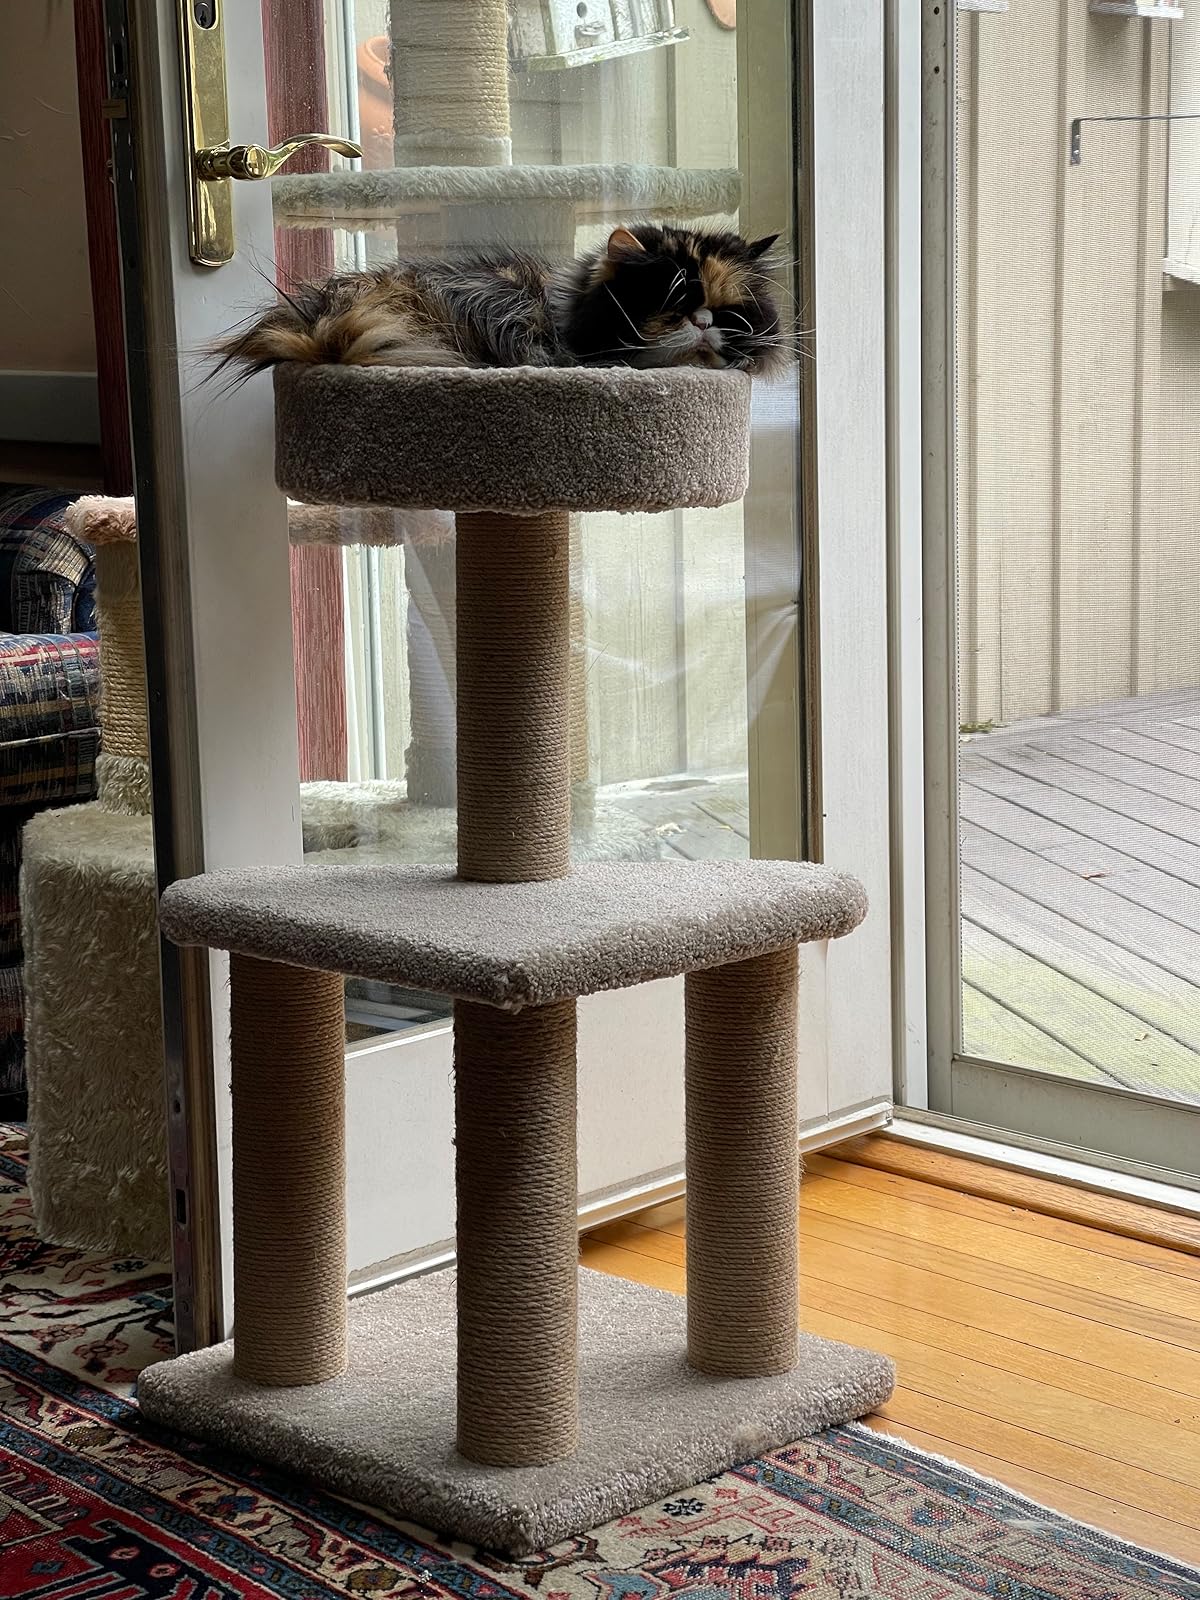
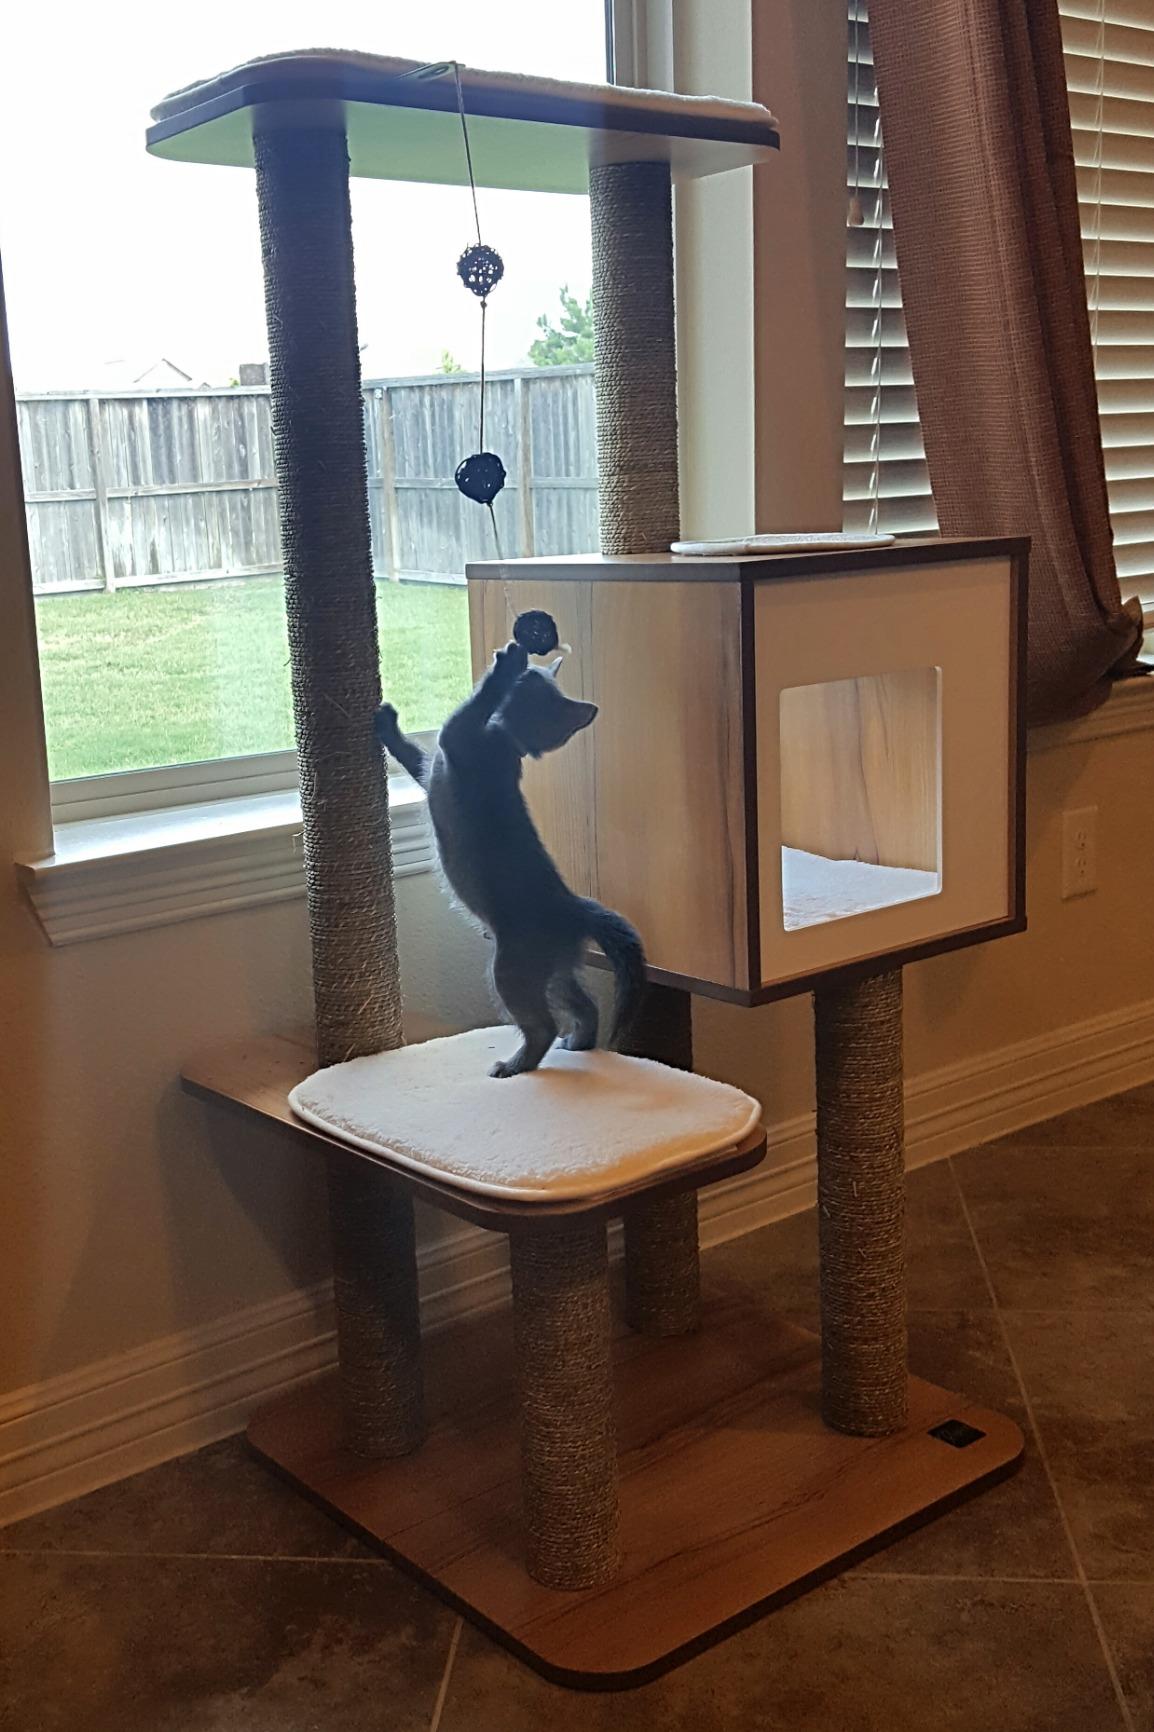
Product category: items_cat tree
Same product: no